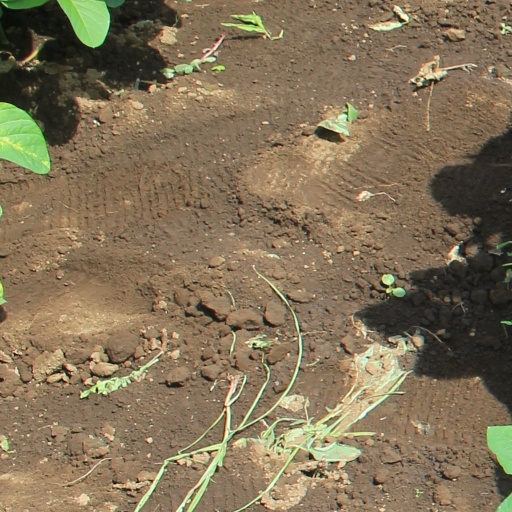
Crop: soybean